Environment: real
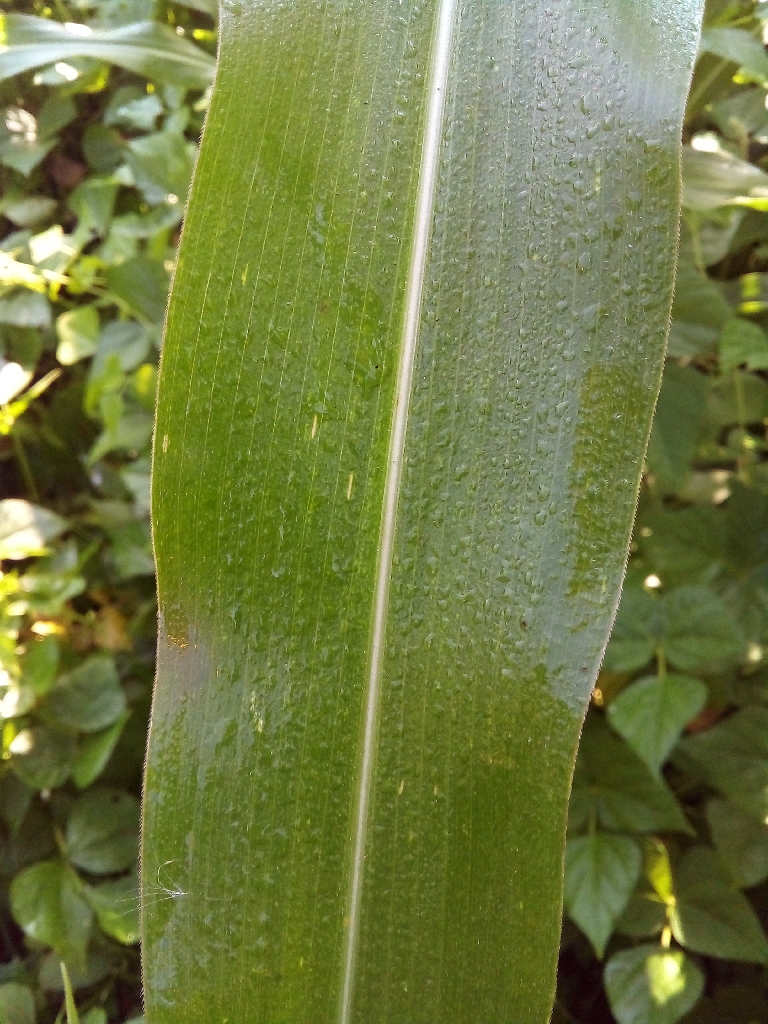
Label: healthy